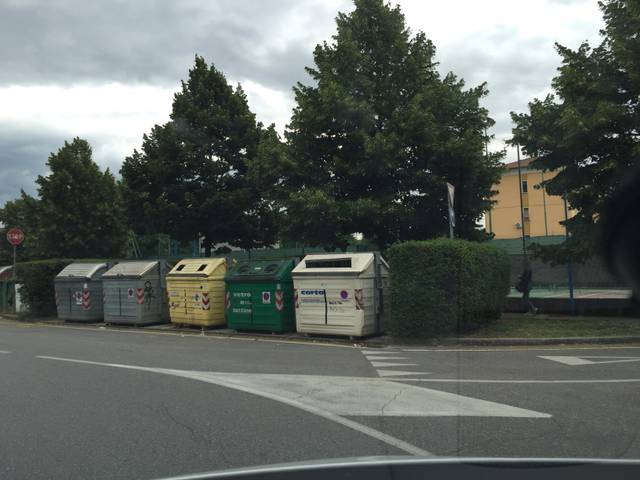
Region: Italy
Coordinates: 45.512, 10.186